Wrong No. 2

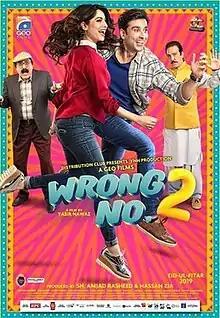
Theatrical release poster

Wrong No. 2 (also written as Wrong Number 2) is a 2019 Pakistani romantic comedy film. It is a sequel to the 2015 film "Wrong No.", directed by Yasir Nawaz, produced by Sh Amjad Rasheed and Hassan Zia. It is the second installment in "Wrong No." film series. The film features Sami Khan and Neelam Muneer in leading roles. Supporting cast includes Jawed Sheikh, Mehmood Aslam, Ahmad Hassan and Danish Nawaz.